Pierce Butler (judge)

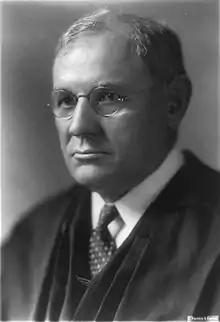
Butler 1922

Pierce Butler (March 17, 1866 – November 16, 1939) was an American jurist who served as an associate justice of the Supreme Court of the United States from 1923 until his death in 1939. He is notable for being the first Supreme Court justice from Minnesota, and for being a Democrat appointed by a Republican president. He was a staunch conservative and was regarded as a part of the Four Horsemen, the conservative bloc that dominated the Supreme Court during the 1930s. A devout Catholic, he was also the sole dissenter in the case "Buck v. Bell", though he did not write an opinion.